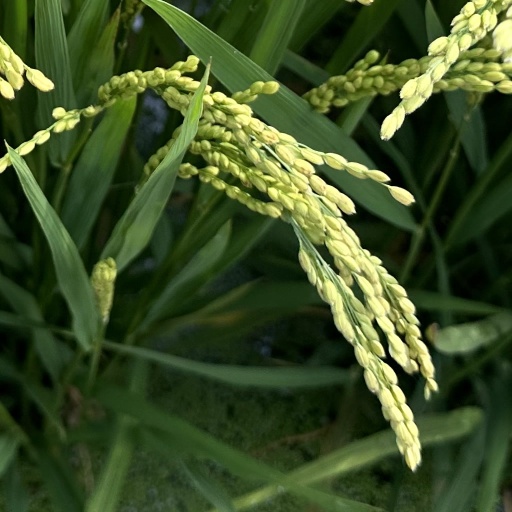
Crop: rice